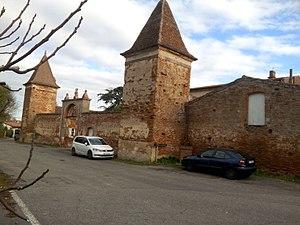
Beaumont-sur-Lèze château de Vignolles
Beaumont-sur-Lèze est une commune française située dans le département de la Haute-Garonne, en région Occitanie.
Cet article recense une partie des monuments historiques de la Haute-Garonne, en France.